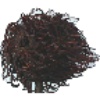
Label: Rambutan 1